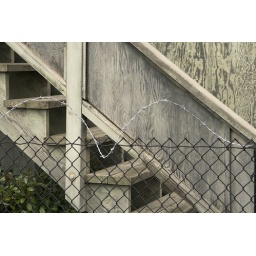
A fence with barbed wire and some beat up stairs on a house in Alviso, CA.